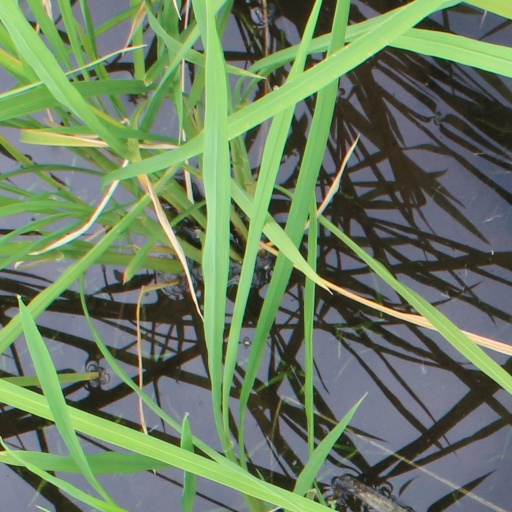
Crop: rice